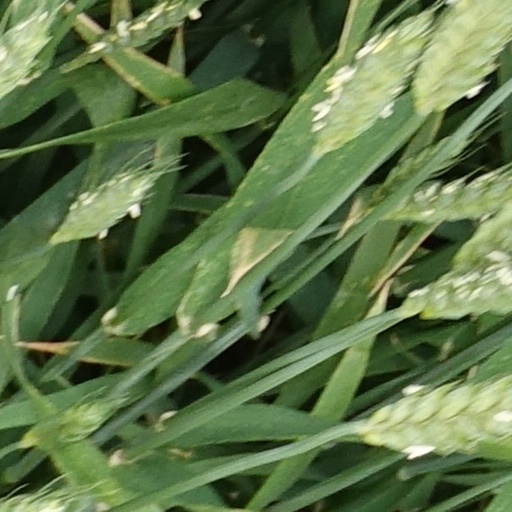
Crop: wheat